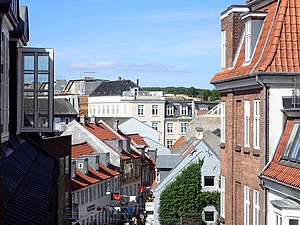
Latinerkvarteret (Aarhus)
Skyline
Vue over Latinerkvarteret i Aarhus.
Latinerkvarteret er den nordligste del af det ældste Aarhus og er en del af Indre By. Det ældre og historiske område består af Badstuegade, Klostergade, Volden, Studsgade, Borggade, Rosensgade og Graven med Pustervig Torv som det ældre centrale plads. Oprindelsen til navnet Latinerkvarteret er der delte meninger om. Nogle hævder at det er Latinerkvarteret i Paris der har været inspiration, mens andre giver bydelens høje alder og den gamle latinskole grundlagt i 1195 som forklaring. Endvidere mener nogle, at kvarteret har haft sit navn siden 1940'erne, mens andre placerer navneoprindelsen til 1960'erne.